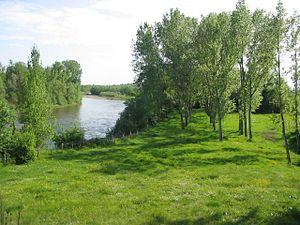
l'Allier à Limons (2008)
Limons est une commune française située dans le département du Puy-de-Dôme en région Auvergne-Rhône-Alpes.